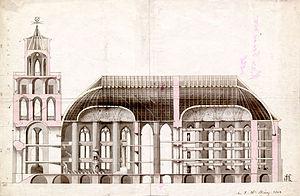
Le Musée de l'université de Tartu est un musée réparti sur plusieurs sites à Tartu en Estonie dans lesquels sont collectés, conservés et exposés les collections de l'Université de Tartu.